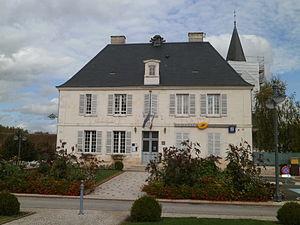
Mairie de Perrusson
Perrusson est une commune française du département d'Indre-et-Loire, dans la région Centre-Val de Loire.